Ron Paul

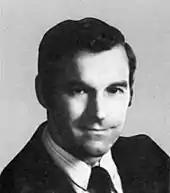
Paul in 1979

Paul served in Congress three different periods: first from 1976 to 1977, after he won a special election, then from 1979 to 1985, and finally from 1997 to 2013. In his early years, Paul served on the House Banking Committee, where he blamed the Federal Reserve for inflation and spoke against the banking mismanagement that resulted in the savings and loan crisis. Paul argued for a return to the gold standard maintained by the U.S. from 1873 to 1933, and with Senator Jesse Helms convinced the Congress to study the issue. He spoke against the reinstatement of registration for the military draft in 1980, in opposition to President Jimmy Carter and the majority of his fellow Republican members of Congress.